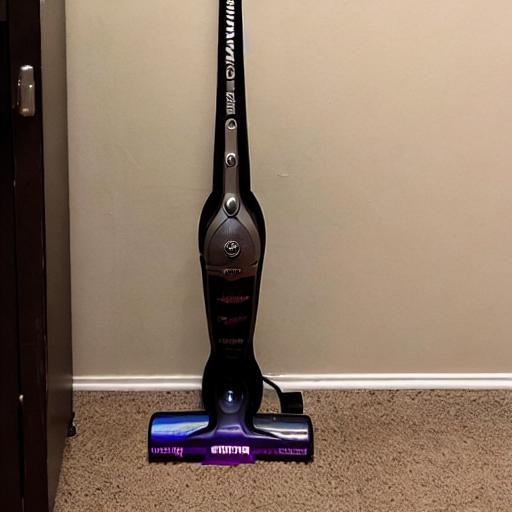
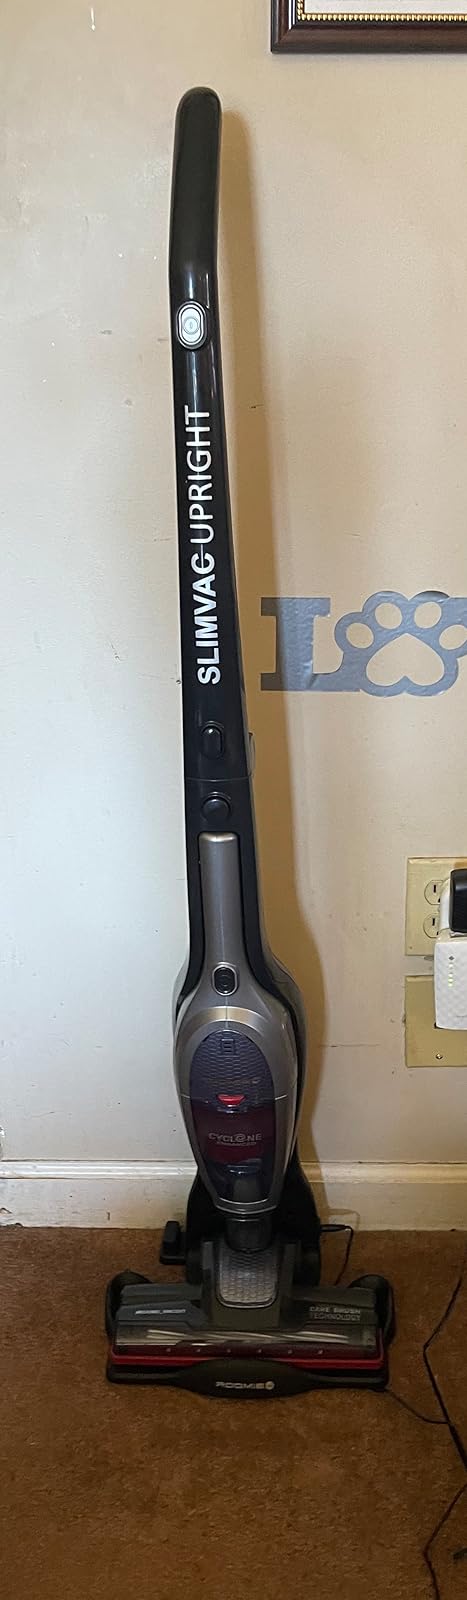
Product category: items_vacuum
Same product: no